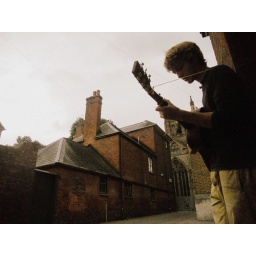
this is max.the title is the song he was playing at the time.if the sky was blue in this picture I would like it.